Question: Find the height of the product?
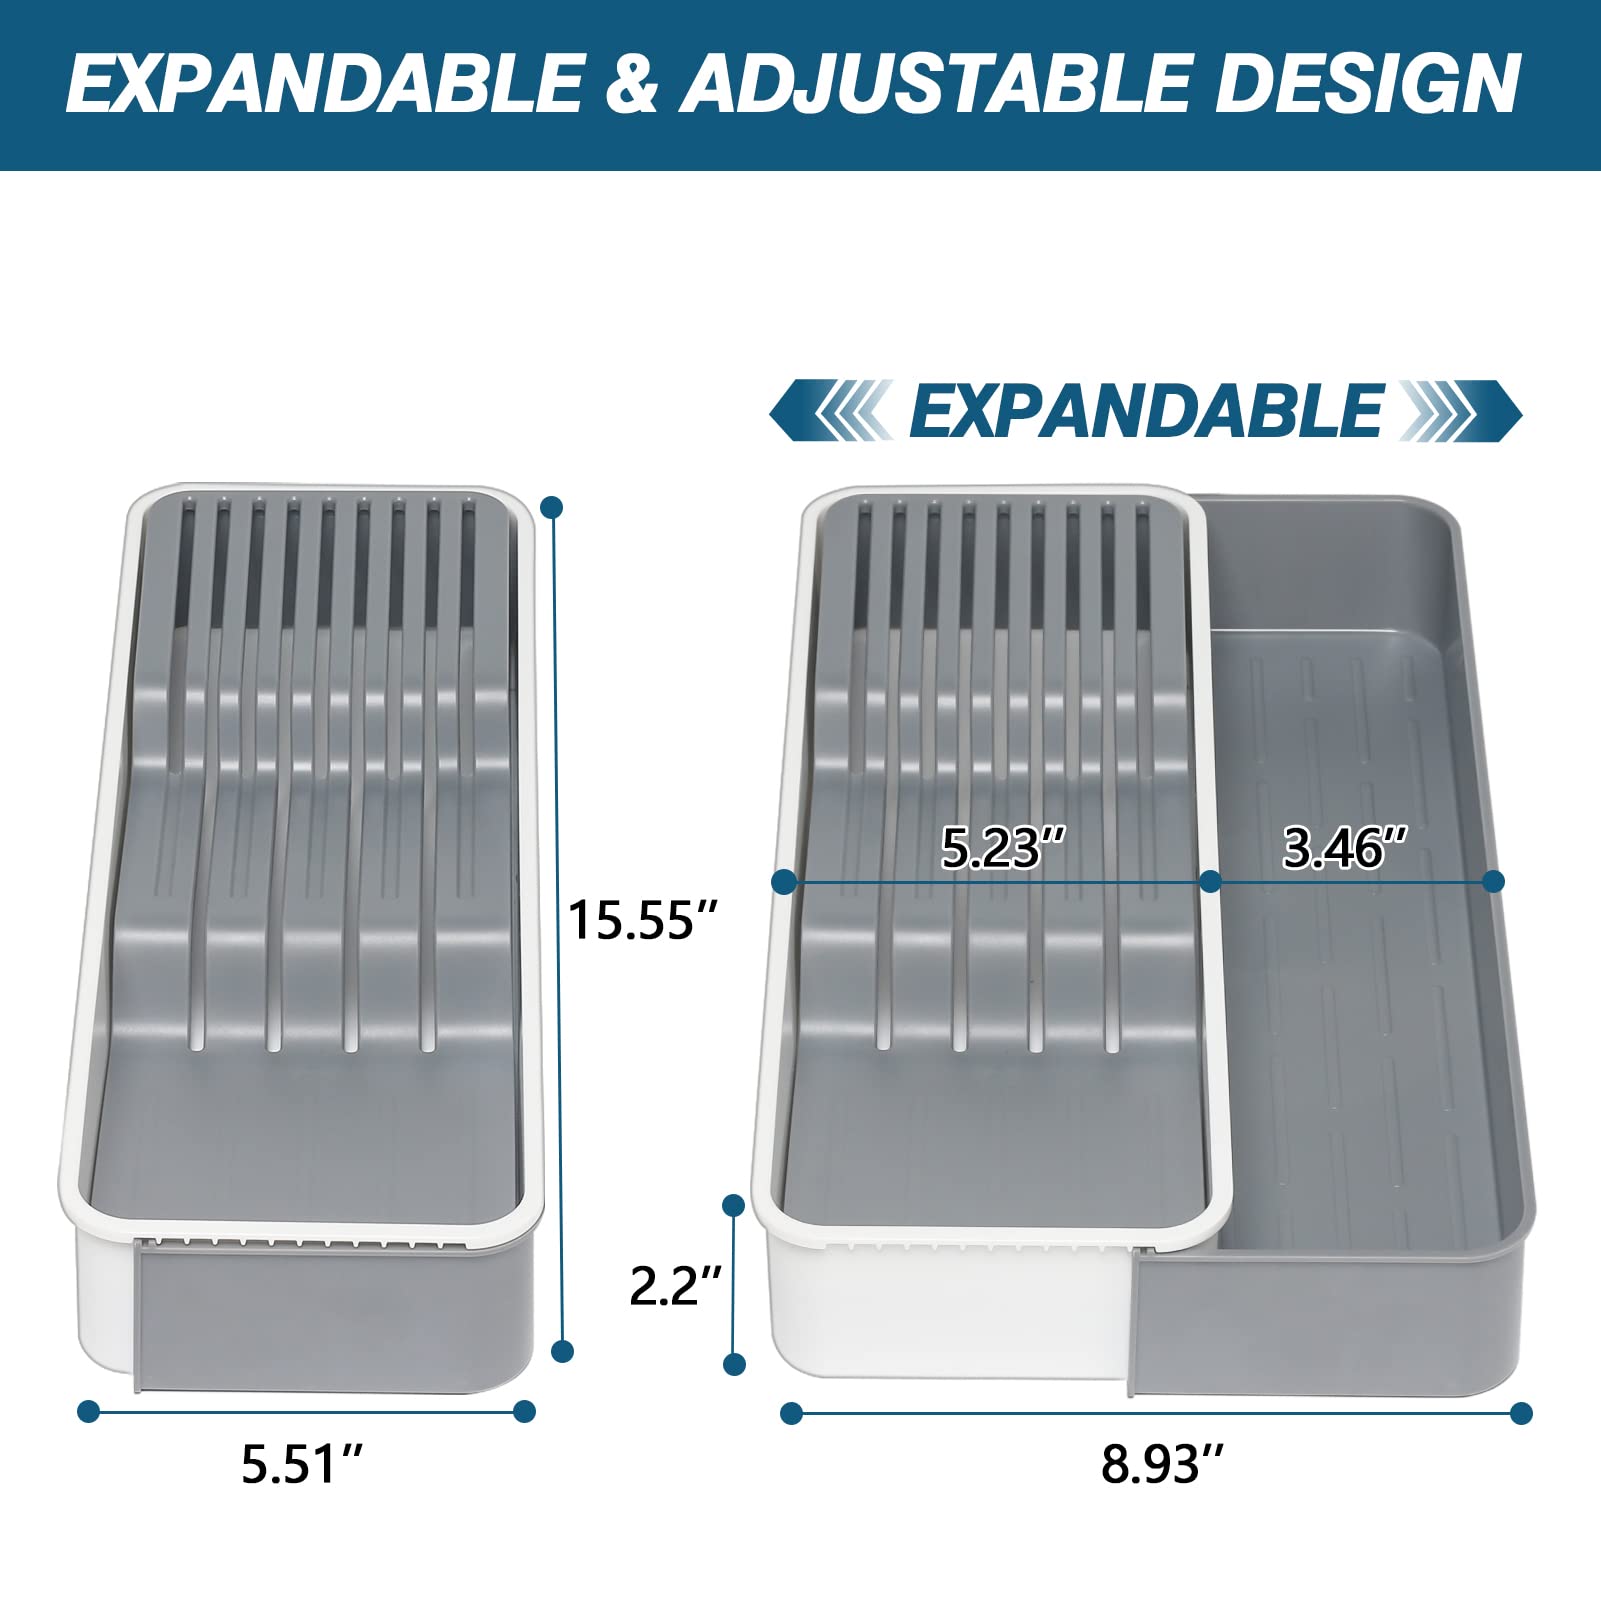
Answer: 15.55 inch